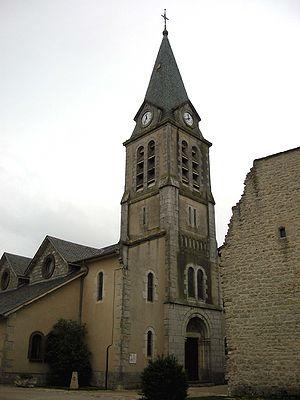
Église de La Cavalerie (Aveyron)